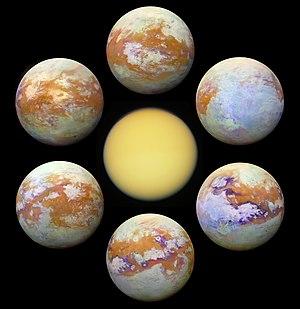
Titan, aussi appelé Saturne VI, est le plus grand satellite naturel de Saturne. Avec un diamètre 6 % plus grand que celui de Mercure, Titan est par la taille au deuxième rang des satellites du système solaire, après Ganymède, le plus gros satellite de Jupiter. Il s’agit du seul satellite connu à posséder une atmosphère dense. Découvert par l’astronome néerlandais Christian Huygens en 1655, Titan est la première lune observée autour de Saturne.